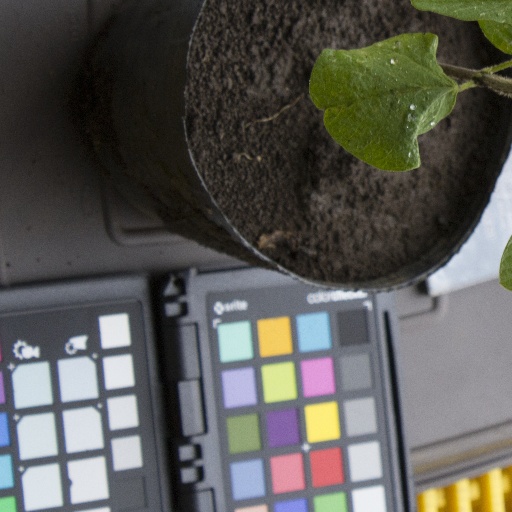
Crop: soybean